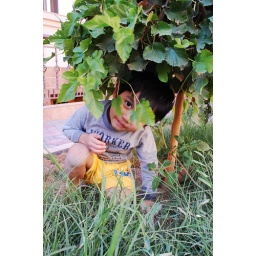
Hariz hiding under a blackberry tree at the courtyard...we didn't have any fruit this year